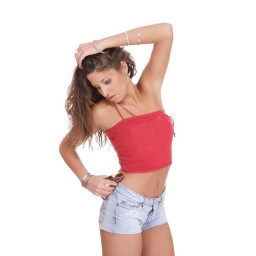
Portrait of a lovely young female standing against white background